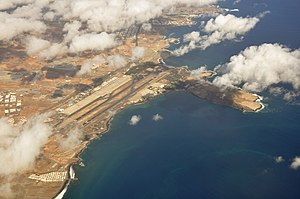
Gran Canaria Lufthavn
Gran Canaria Lufthavn, er en international lufthavn placeret på Gran Canaria i Spanien. I 2009 ekspederede den 9.155.665 passagerer og 101.557 flybevægelser, hvilket gør den til landets femte travleste.